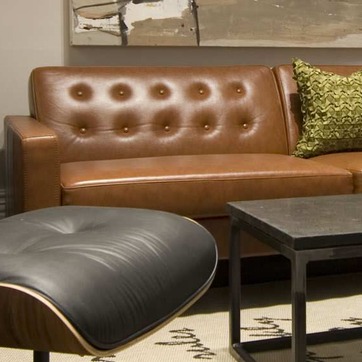
Material: leather